Bronze Age

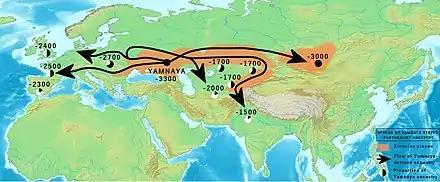
Bronze Age spread of Yamnaya steppe pastoralist ancestry into two subcontinents—Europe and South Asia, and location of the Afanasievo culture, which has the same genetic characteristics as the Yamnayas.

In Great Britain, the Bronze Age is considered to have been the period from to 750 BC. Migration brought new people to the islands from the continent. Tooth enamel isotope research on bodies found in early Bronze Age graves around Stonehenge indicates that at least some of the migrants came from the area of present-day Switzerland. Another example site is Must Farm near Whittlesey, host to the most complete Bronze Age wheel ever to be found. The Beaker culture displayed different behaviours from earlier Neolithic people, and cultural change was significant. Integration is thought to have been peaceful, as many of the early henge sites were seemingly adopted by the newcomers. The rich Wessex culture developed in southern Britain at this time. Additionally, the climate was deteriorating; where once the weather was warm and dry it became much wetter as the Bronze Age continued, forcing the population away from easily defended sites in the hills and into the fertile valleys. Large livestock farms developed in the lowlands and appear to have contributed to economic growth and inspired increasing forest clearances. The Deverel-Rimbury culture began to emerge in the second half of the Middle Bronze Age to exploit these conditions. Devon and Cornwall were major sources of tin for much of western Europe and copper was extracted from sites such as the Great Orme mine in northern Wales. Social groups appear to have been tribal but with growing complexity and hierarchies becoming apparent.